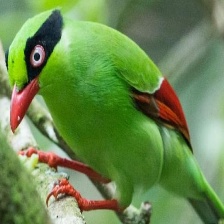
Species: GREEN MAGPIE
Scientific name: CISSA CHINENSIS
ImageNet parent category: magpie